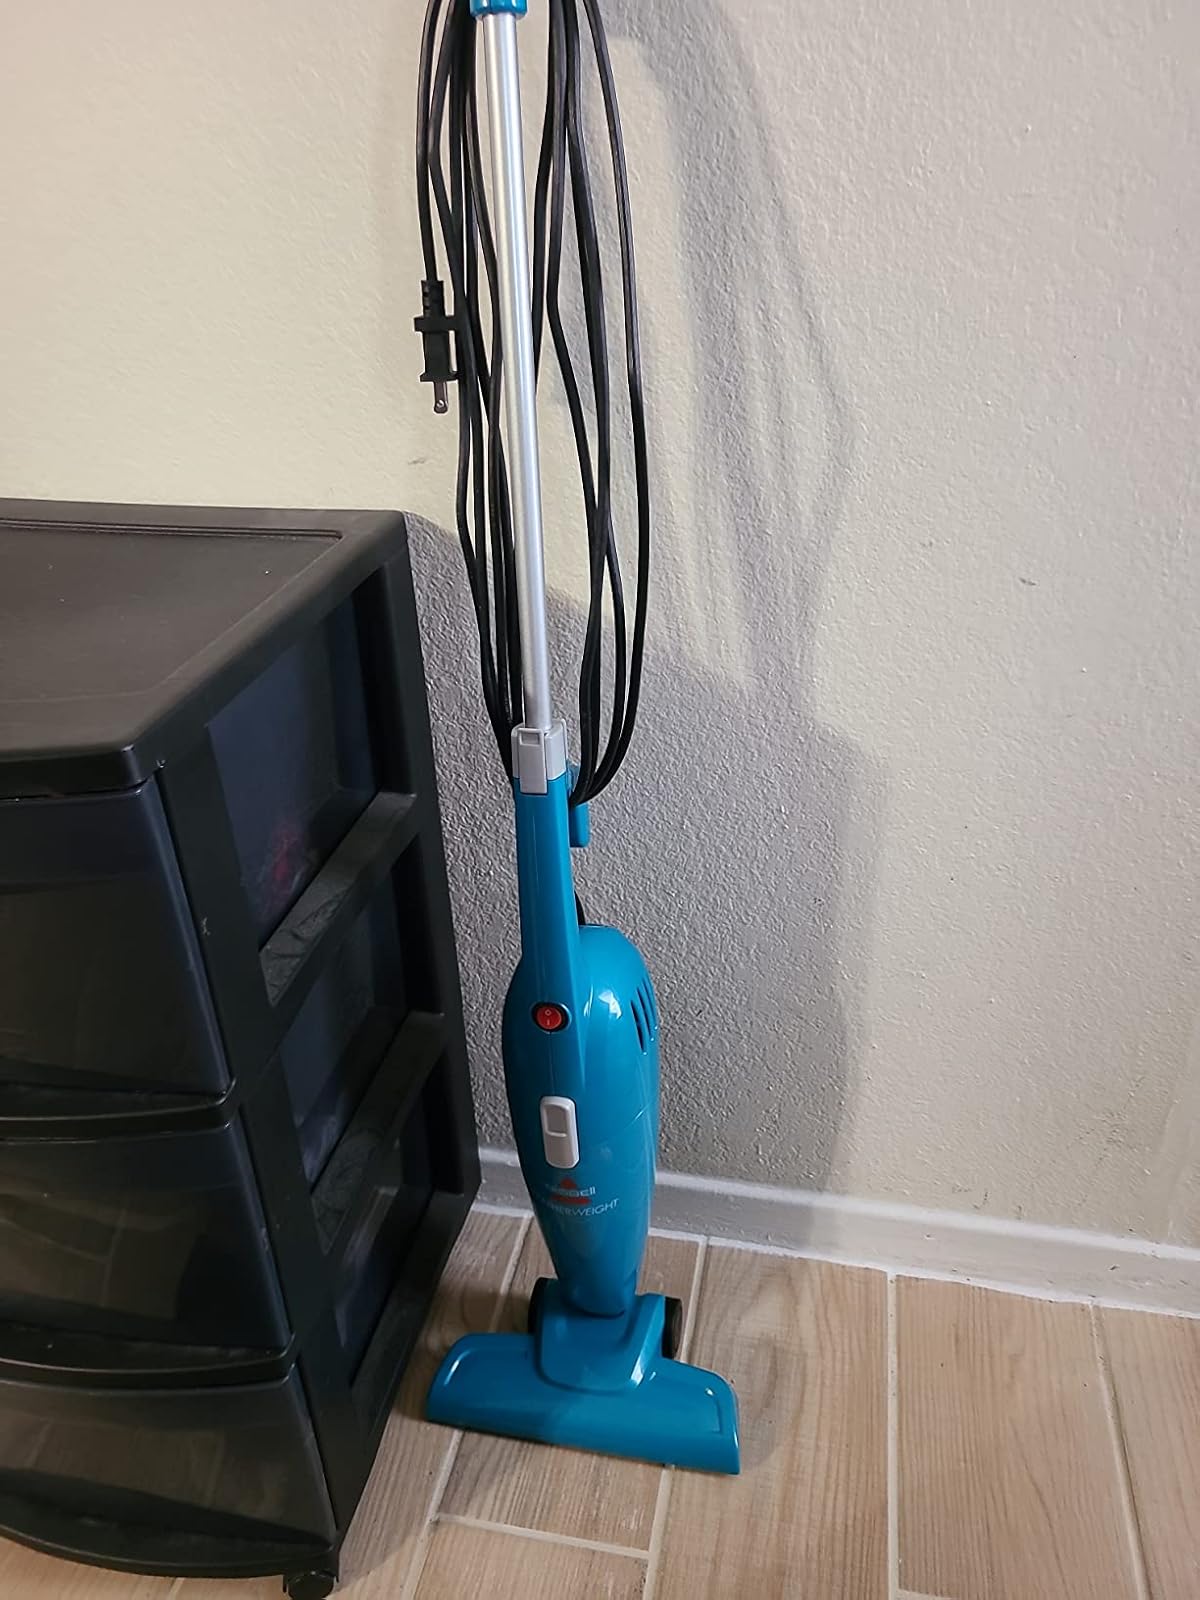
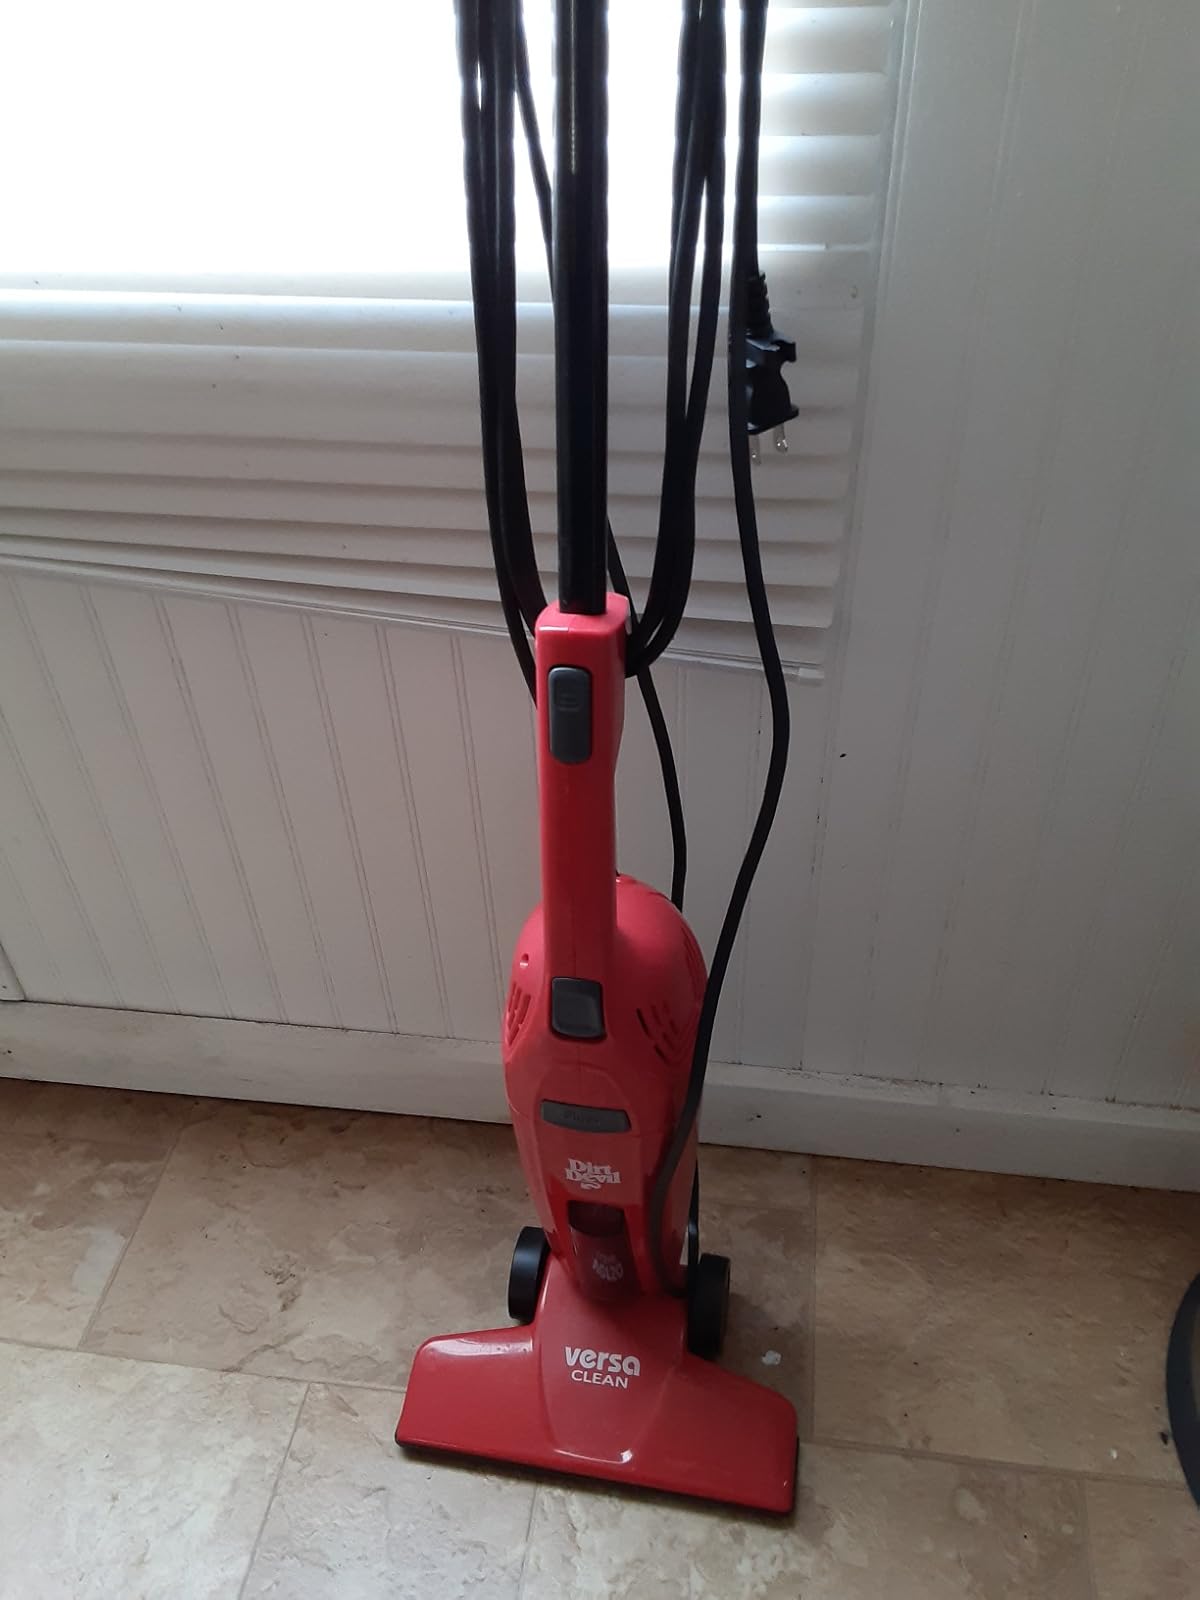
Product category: items_vacuum
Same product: no